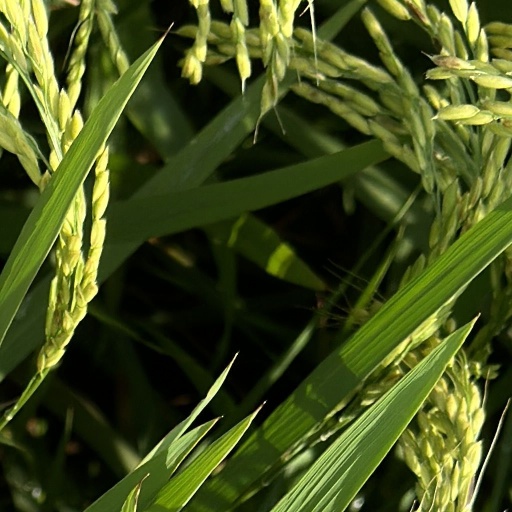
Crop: rice